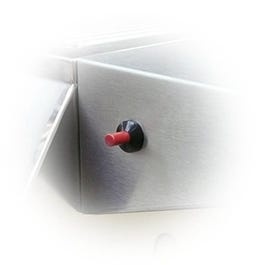
Universal Ignitor Kit, Push-Button
Grill zone, universal ignitor kit, push button/snap on igniter, replaces most old push button ignitions, helps ensure that your grill lights up easily, universal fit for most grills.
Brand: Grill Zone
Category: Home & Garden > Kitchen & Dining > Kitchen Appliance Accessories > Outdoor Grill Accessories > Outdoor Grill Replacement Parts > Grill Igniters